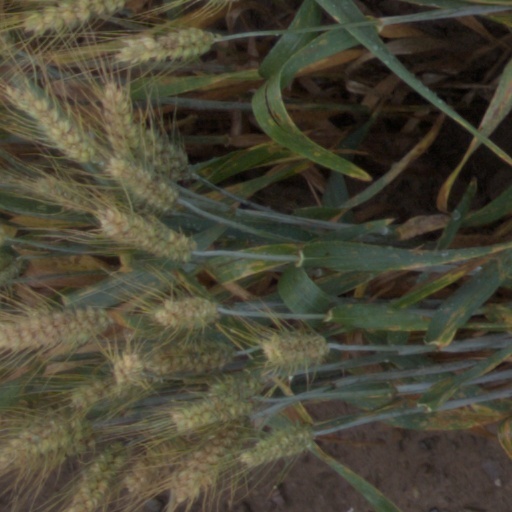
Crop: wheat